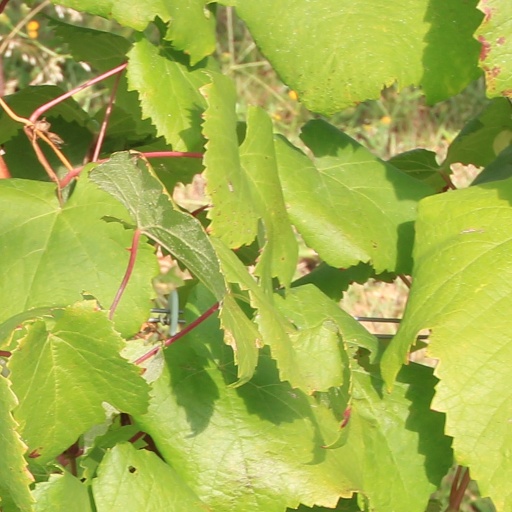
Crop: grape